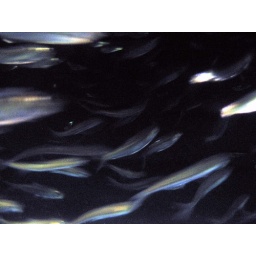
A dark tank with thousands of fish swimming around it it